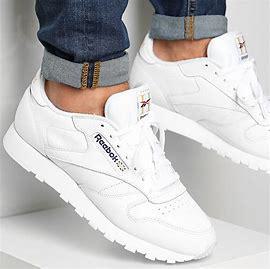
Brand: Reebok
Model: Classic Leather Mu